The Big Record

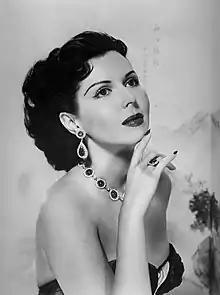

The Big Record is an American television music variety series that aired from September 18, 1957, to June 11, 1958, on CBS. Originally an hour-long show, it was changed to 30 minutes beginning on March 26, 1958. It was hosted by Patti Page, who sang songs and introduced the guest performers. Most of the music was of the pop genre, although other styles of music were also featured, including jazz, rock and roll, and (rarely) country. Professional dancers also sometimes appeared as guests.